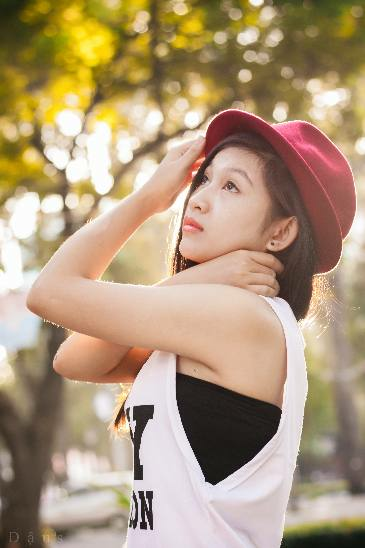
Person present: Yes